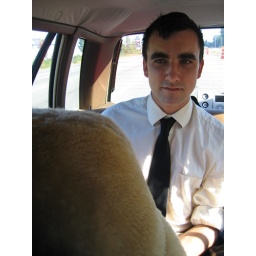
Forget the guy in the back seat...look at those luxurious sheep skin seat covers!